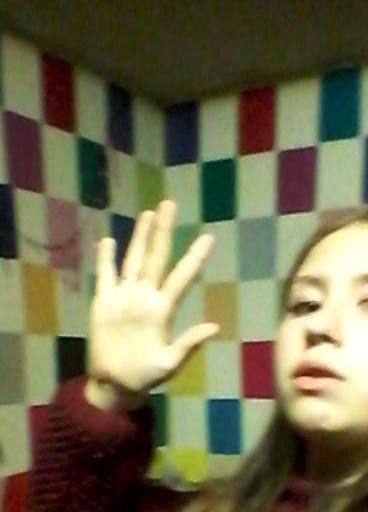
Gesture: palm